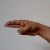
The image shows a hand gesture representing the letter 'H' in Indian Sign Language.